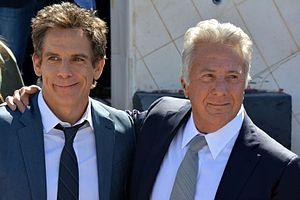
Ben Stiller et Dustin Hoffman au festival de Cannes
Ben Stiller [bɛn ˈstɪlɚ] est un acteur, humoriste, réalisateur, scénariste et producteur de cinéma américain né le 30 novembre 1965 à New York.